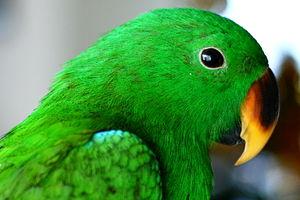
Le Grand Éclectus ou Éclectus est une espèce d'oiseau de la famille des Psittaculidae.